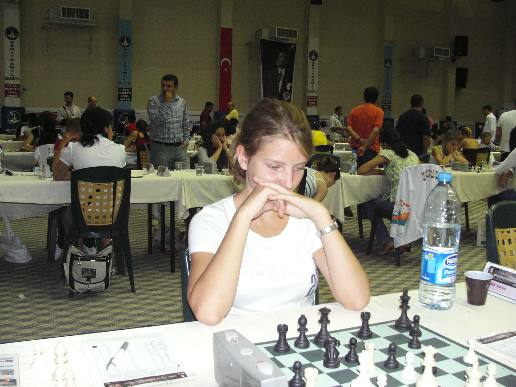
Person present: Yes